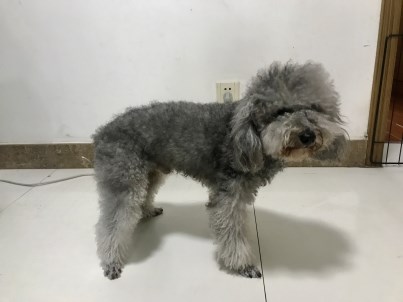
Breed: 7449-n000128-teddy